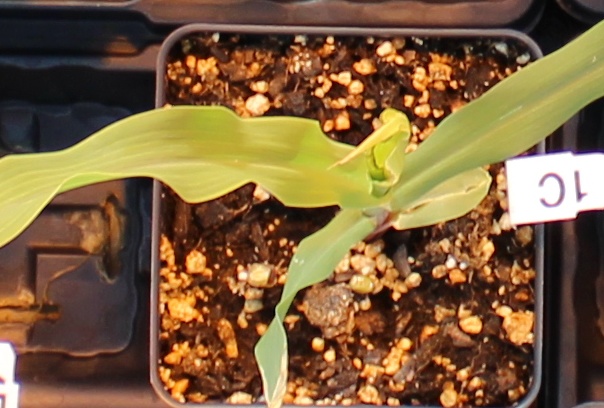
Label: Corn